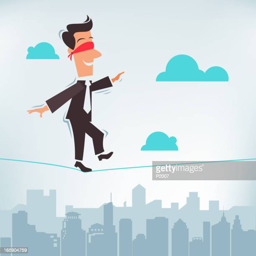
cartoon man walking across a tightrope with a red bandana